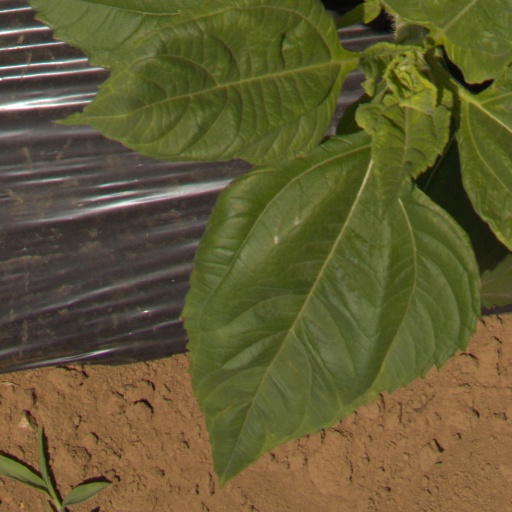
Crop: Jerusalem artichoke